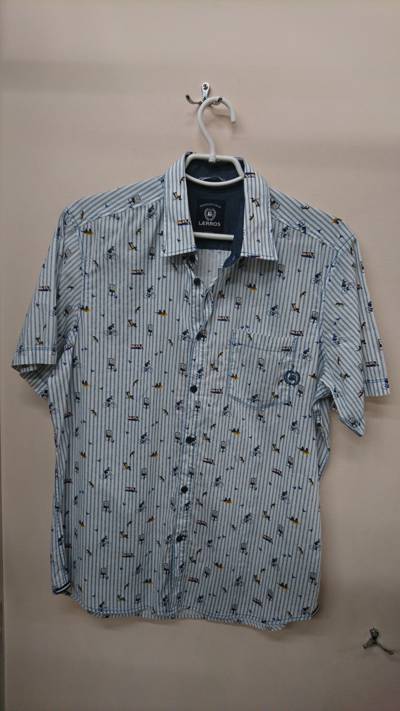
Waste category: clothes